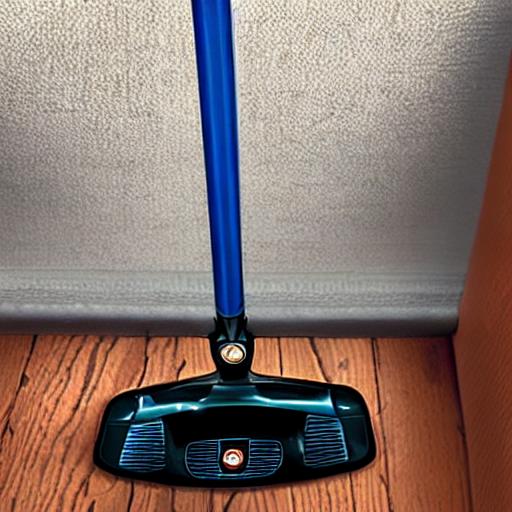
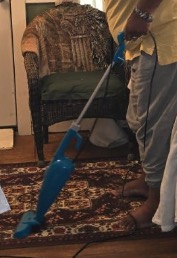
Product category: items_vacuum
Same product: no